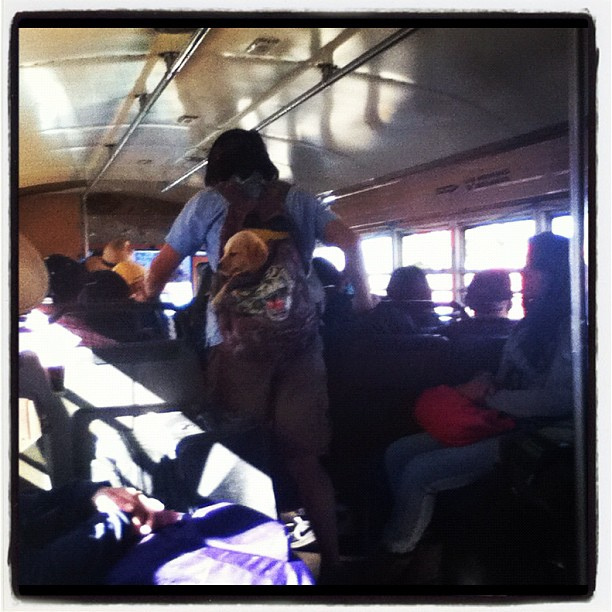
A person wearing a backpack trying to find a seat on the bus

A man with a dog in his backpack walks down an aisle on a bus

A person is on a bus filled with passengers.

A boy with a backpack walks to the front of the bus.